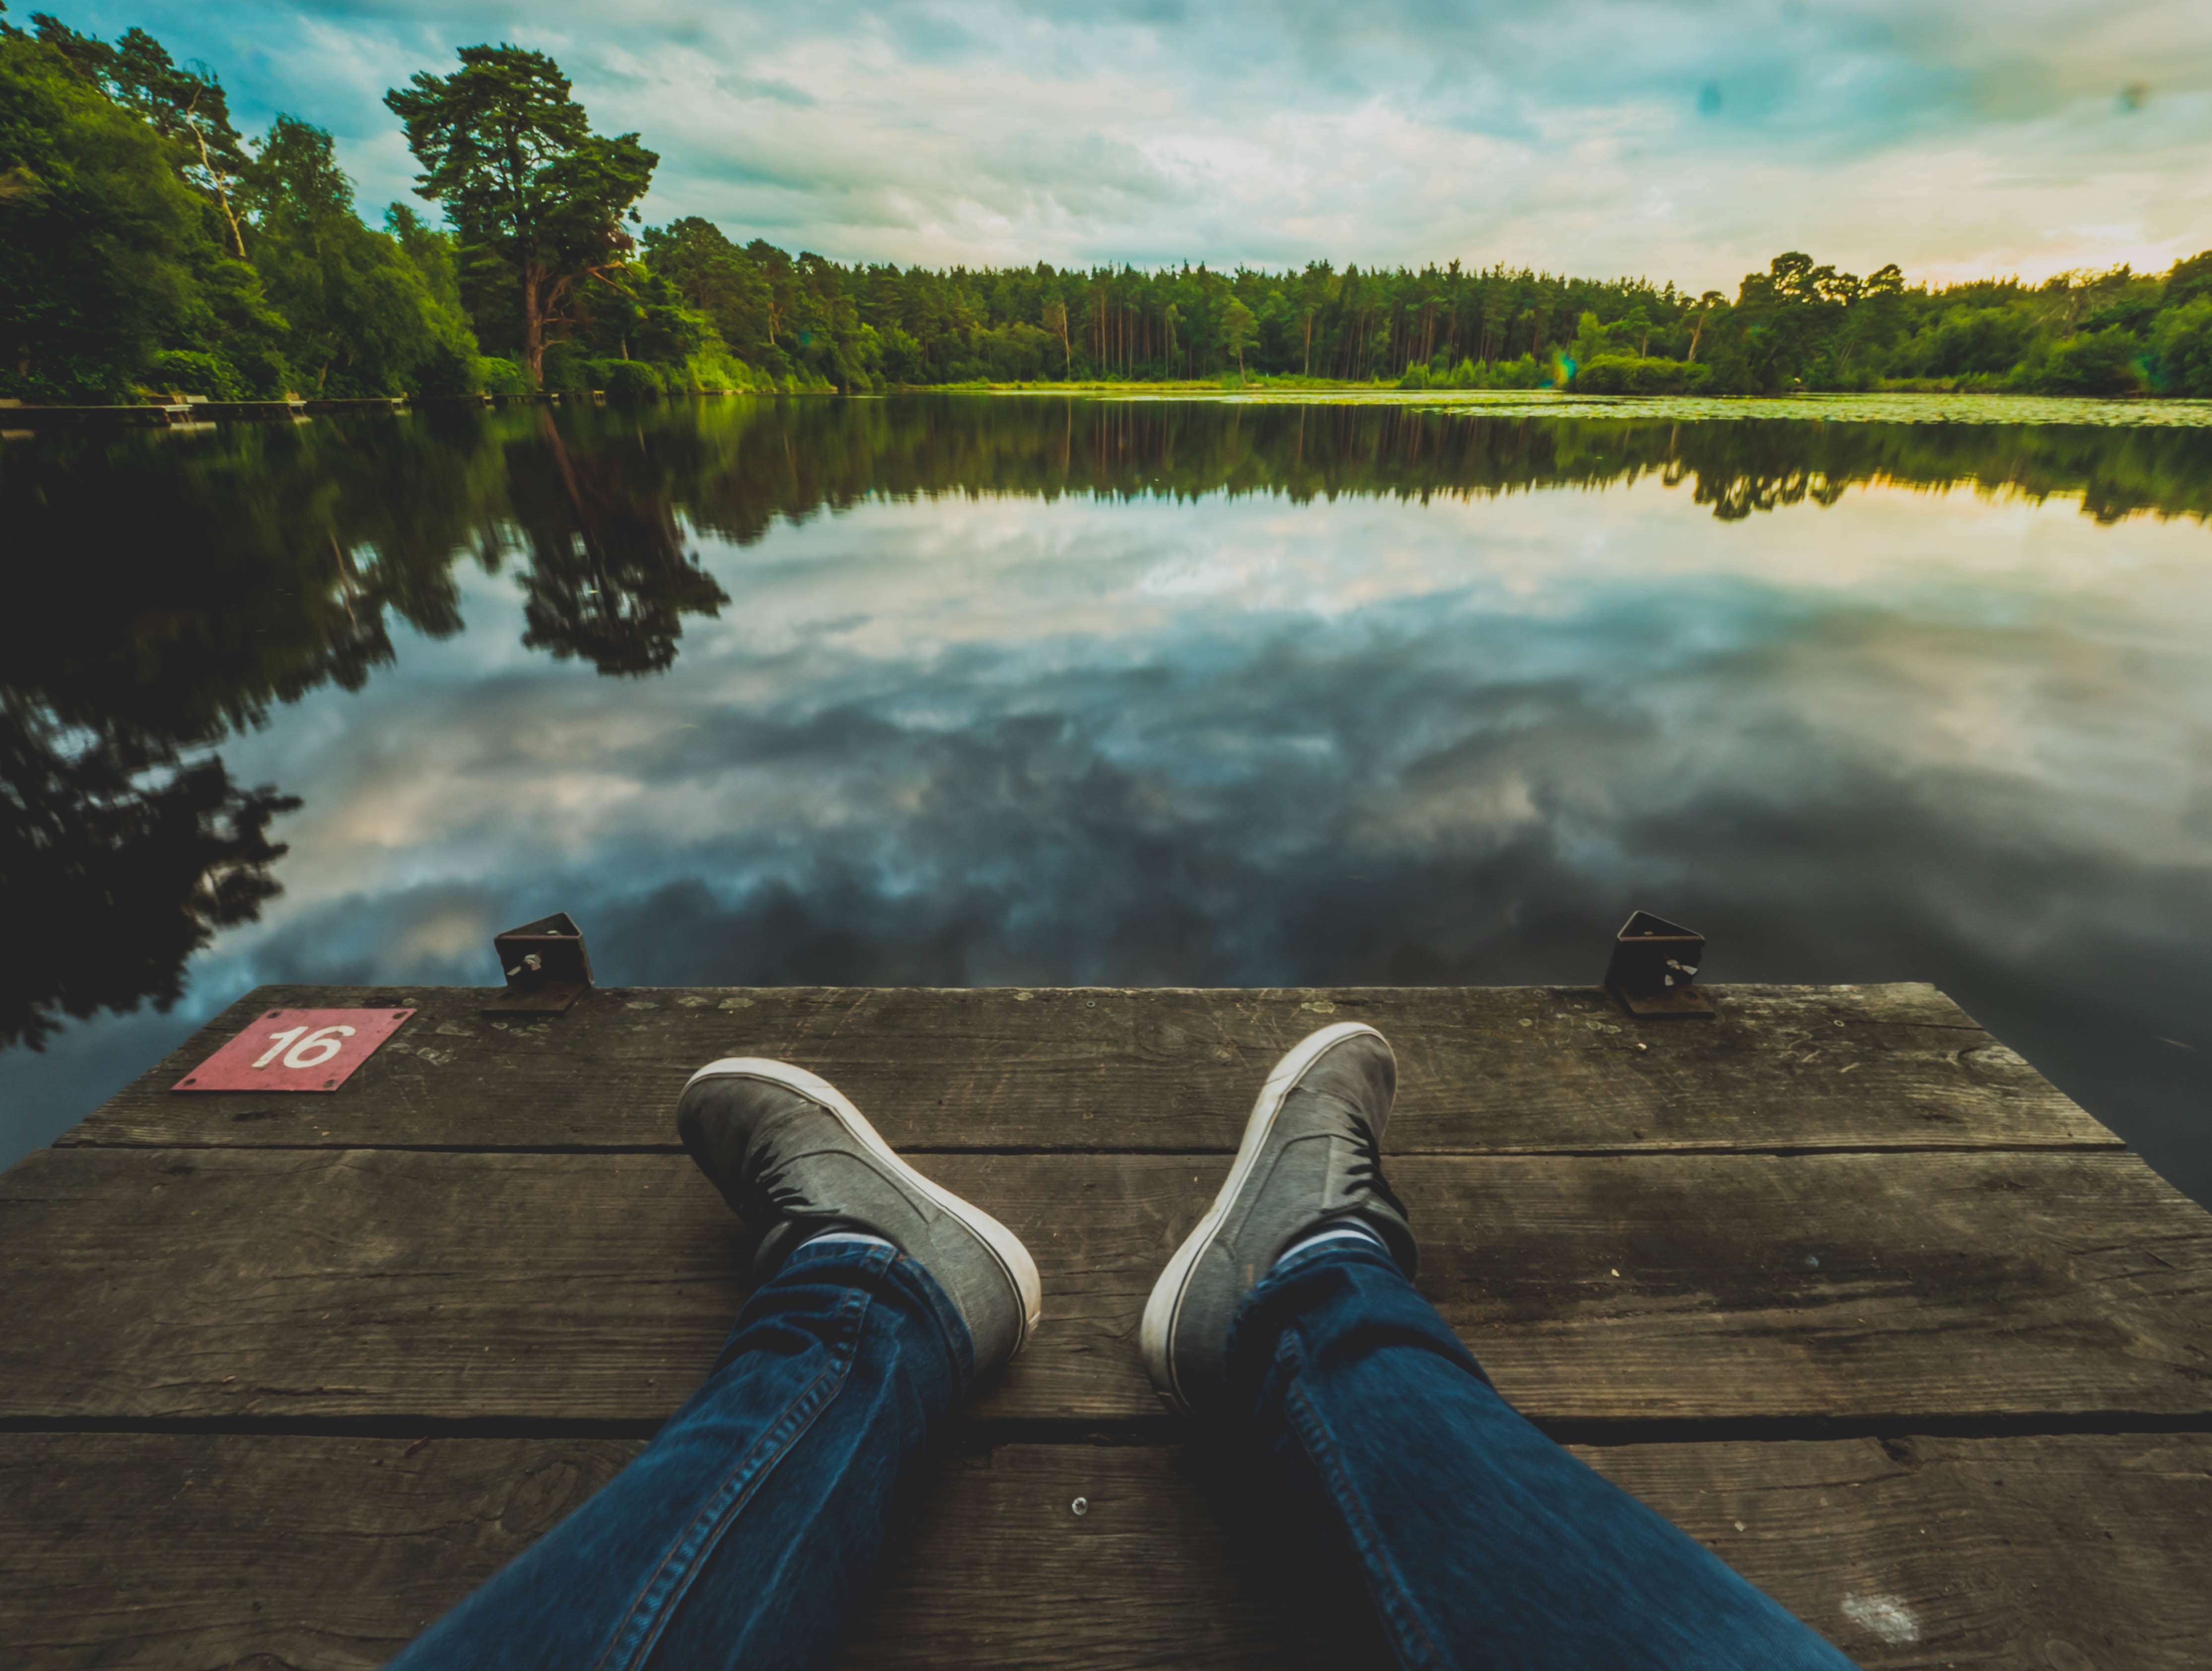
sea, water, boat, morning, lake, river, reflection, vehicle, reservoir, waterway, body of water, boating, screenshot, atmosphere of earth